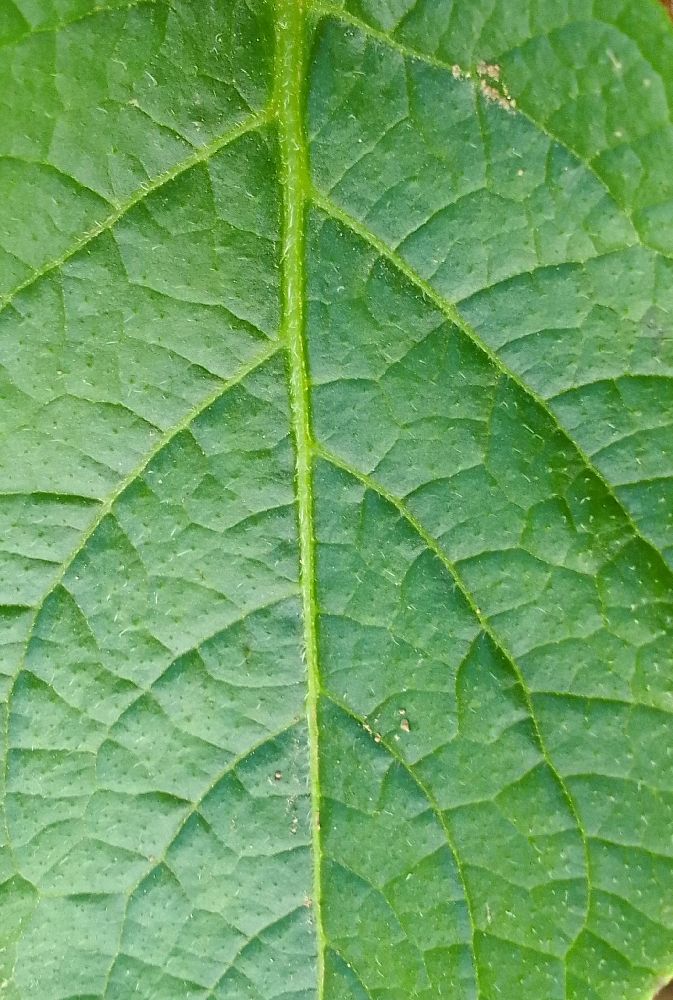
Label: Healthy